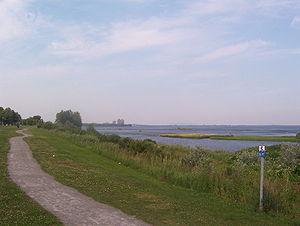
LaSalle est un des dix-neuf arrondissements de la ville de Montréal, au Québec. Avant les réorganisations municipales québécoises de 2002, LaSalle était une ville constituée en 1912 par la dissolution de la municipalité de paroisse des Saints-Anges-de-Lachine.